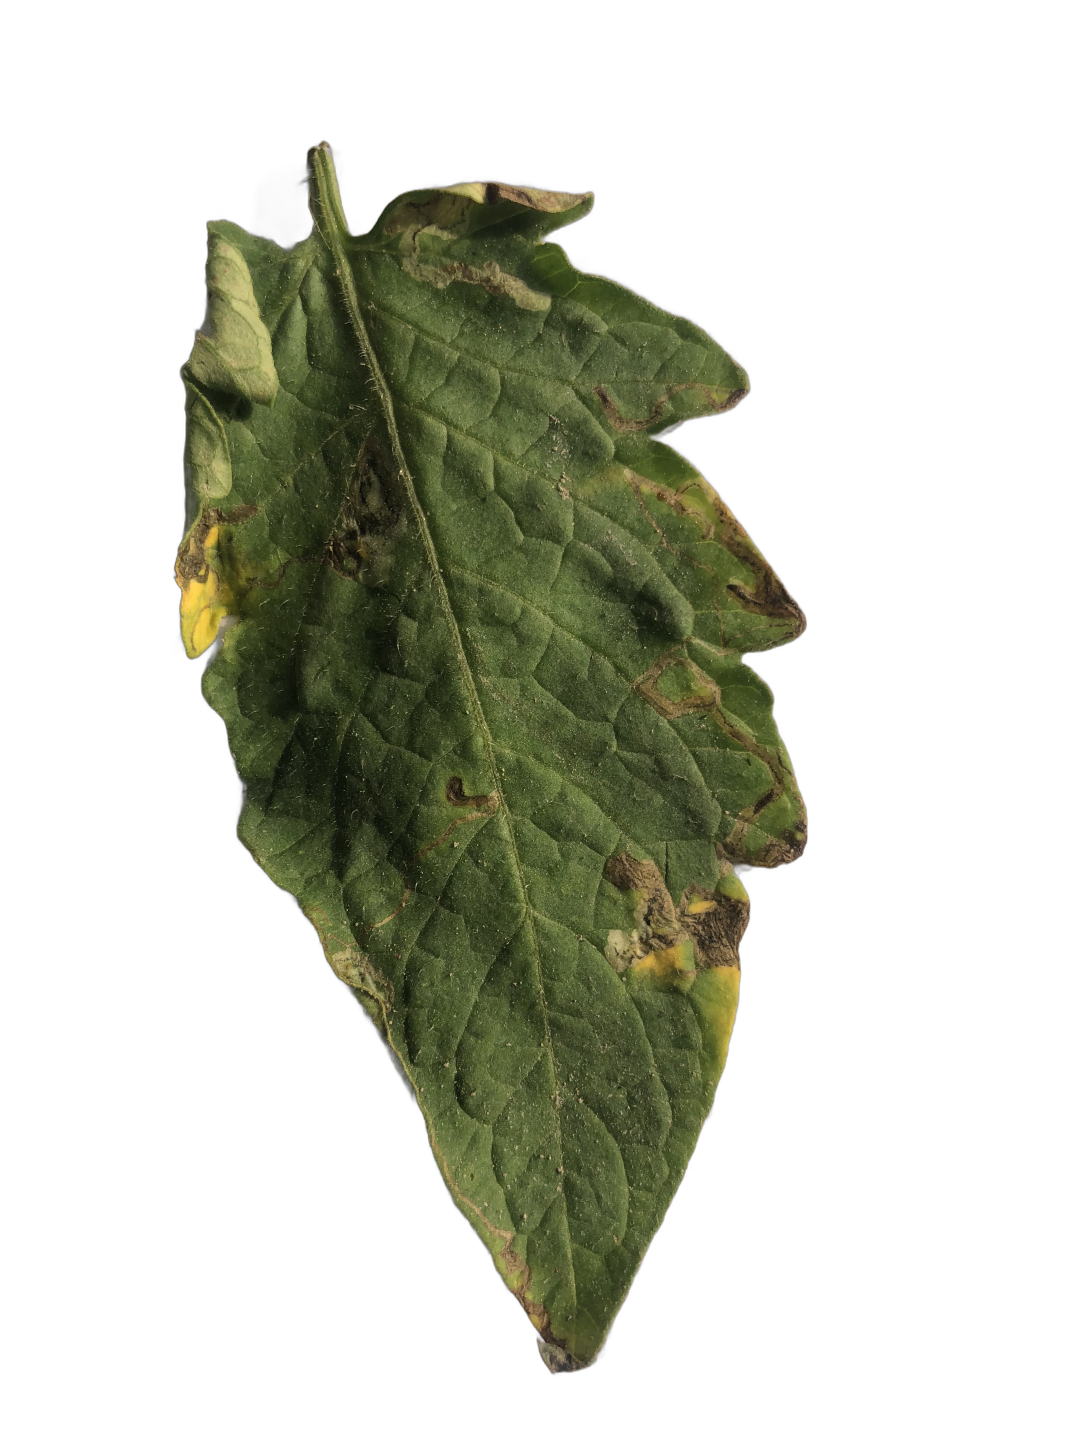
Crop: Tomato
Label: Mosaic